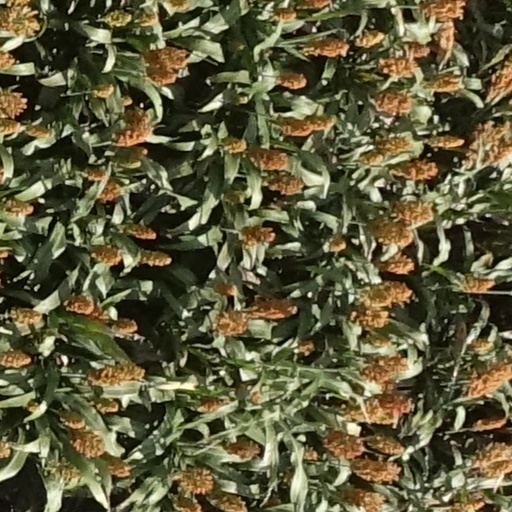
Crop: sorghum